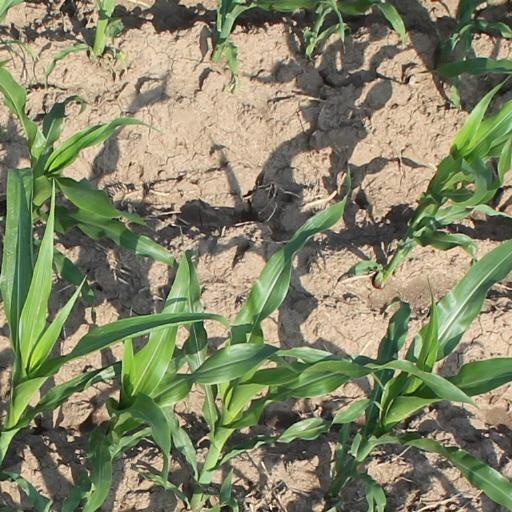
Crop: maize; corn